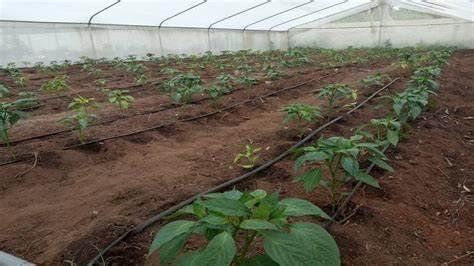
Mimea midogo imestawi vizuri ndani ya chafu kubwa. Kuna safu za mimea iliyopandwa kwa utaratibu ikinufaika na mfumo wa umwagaliaji wa matone.